Bosnia and Herzegovina–Croatia relations

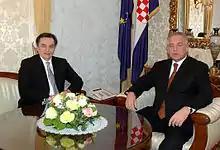
Bosnian Presidency member Haris Silajdžić (left) and former Croatian Prime Minister Ivo Sanader (right) in 2010.

Bosnia and Herzegovina's and Croatia's diplomatic relations started with Croatia recognizing Bosnia and Herzegovina on 24 January 1992, which Bosnia and Herzegovina reciprocated on 7 April the same year, and both countries finally signed an agreement of mutual friendship and co-operation on 21 July the same year, during the series of Yugoslav Wars. Together, Bosnia and Herzegovina and Croatia have signed 111 various treaties delimiting issues ranging from establishment of diplomatic missions to resolving border disputes.